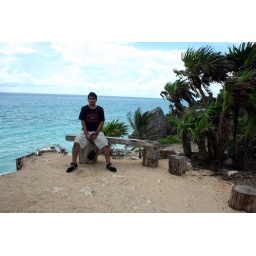
Drying my clothes in the ocean breeze, post-storm